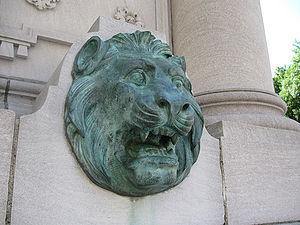
Le lion est l'un des félins les plus représentés dans l'art. Il figure dès le Paléolithique sur les peintures pariétales. Représentée sur les trônes des monarques ou gardant les temples, l'image du lion est étroitement liée à la royauté et à la protection durant l'Antiquité. Créature thérianthrope du temps de l'Égypte antique, il est le plus souvent représenté de manière réaliste dans les civilisations mésopotamiennes et gréco-romaine.